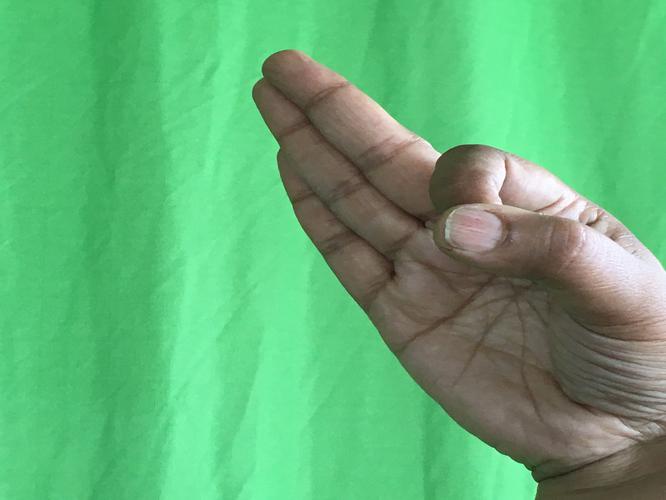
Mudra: Aralam
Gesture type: single_hand